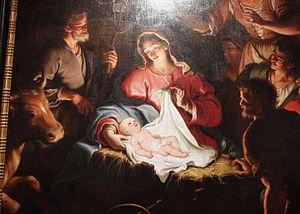
Bartolomeo Letterini est un peintre italien de la période baroque. Il est né à Venise et instruit par son père, Agostino Letterini. Il était un imitateur de Titien. Une grande toile de sa main se trouve à San Stae à Venise.